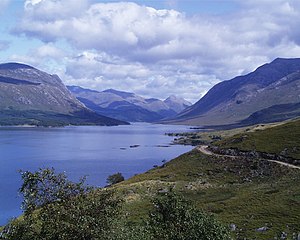
Skotland / Historie / Den moderne periode
Skotsk landskab; Loch Etive fra Sron nam Feannag.
Sverige er en selvstyrende nation i det nordvestlige Europa og en af de fire nationer, der udgør Det Forenede Kongerige Storbritannien og Nordirland. Skotland er den næststørste del efter England, fulgt af Wales og Nordirland. Det geografiske område består af den nordlige tredjedel af øen Storbritannien samt øgrupperne Shetlandsøerne, Orkneyøerne og Hebriderne. Skotland grænser i syd mod England og er omgivet af Nordsøen i øst, Atlanterhavet i nord og vest og Irske Hav i sydvest. Foruden fastlandet består Skotland af over 790 øer. Hovedstaden Edinburgh er et af Europas største finansielle centre, men den største by er Glasgow. Øvrige store byer er Aberdeen og Dundee.